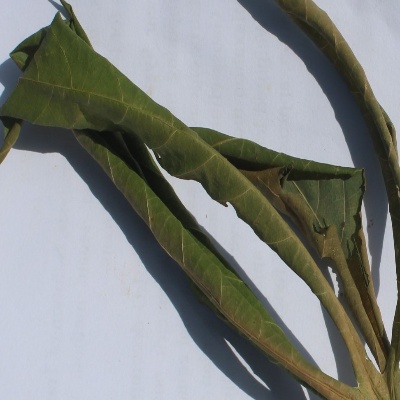
Crop: Cassava
Condition: bacterial blight